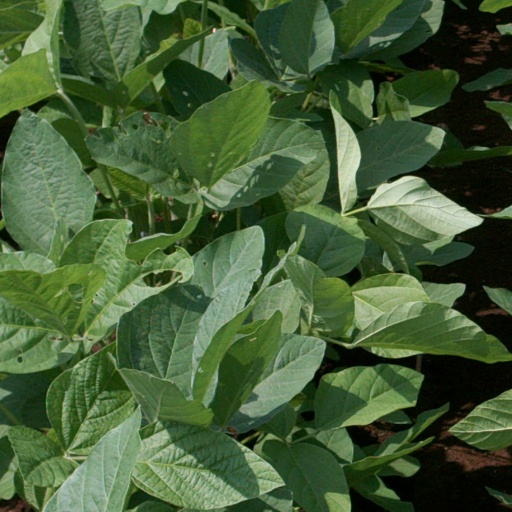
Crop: soybean